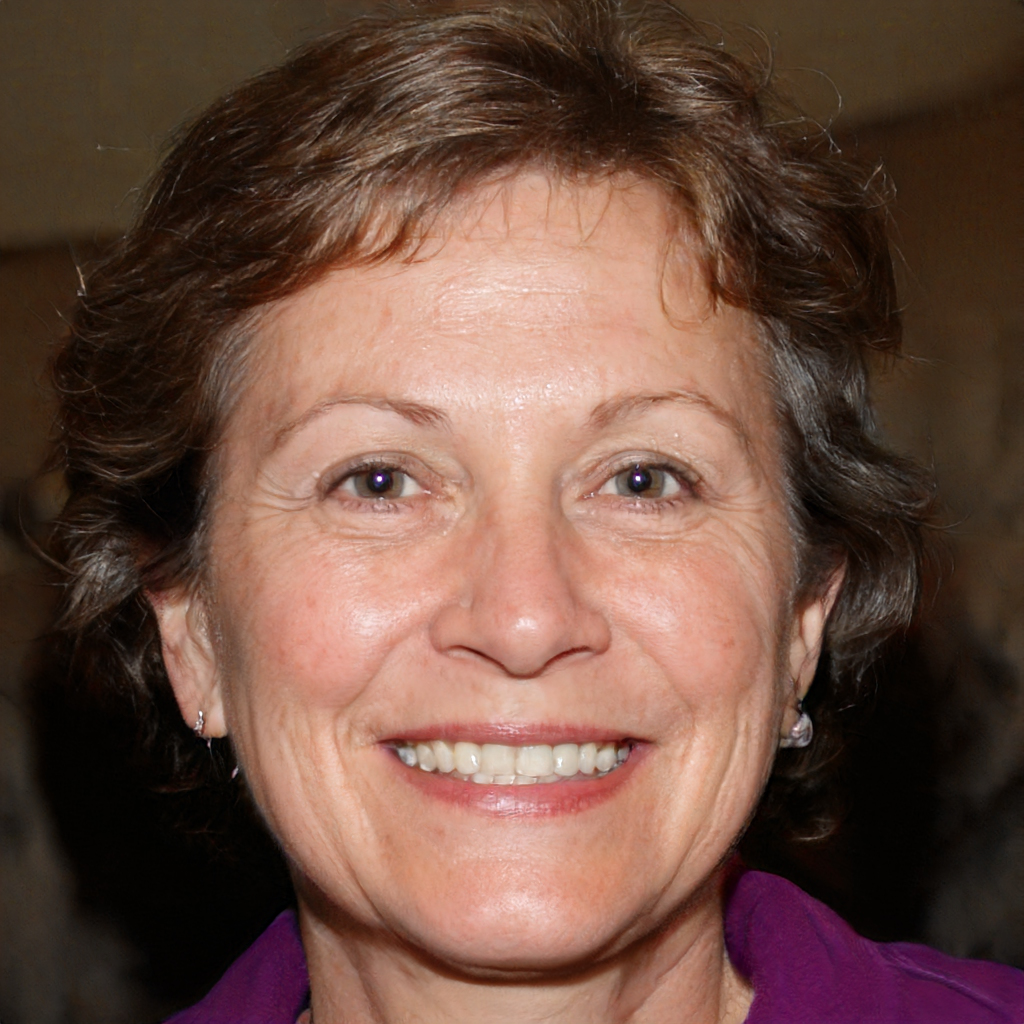
Label: Colored